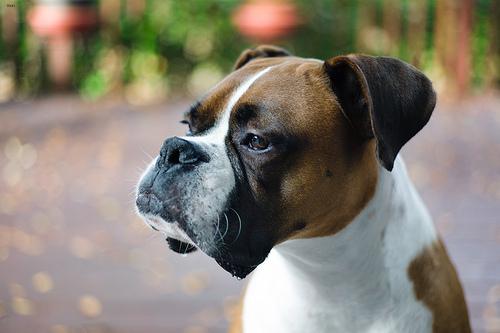
Breed: boxer